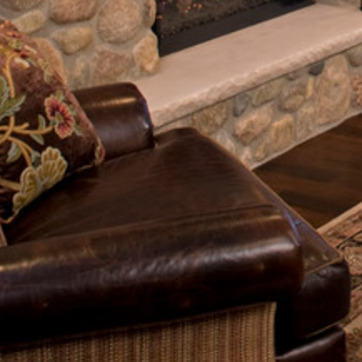
Material: leather